Jesús Cora y Lira

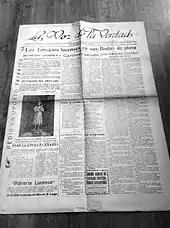
""

Though many Carloctavistas considered their cause hopeless and withdrew into privacy or joined other Carlist branches, Cora was determined to go on; he advanced the cause of an older brother of the late Don Carlos, Don Antonio, who seemed leaning towards some sort of political activity. Early 1954 Cora convinced most members of the Comunión Católico-Monárquica executive to welcome Don Antonio as Carlos IX, the move which caught him by surprise. Following a brief vacillation period, later that year Don Antonio declared that he would not assume any political activity. Though there were alternative options considered, Cora y Lira then set sights on Don Antonio's 17-year-old son Don Domingo. He launched a fund-raising campaign to facilitate his settling in Spain, until in 1955 furious might-have-been Carlos IX expulsed Cora – which was his third expulsion already – for "arbitrario ejercicio del mando".